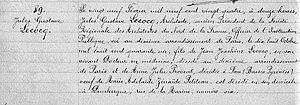
Acte de décès, mairie de Dunkerque, N°89 1924
Jules Auguste Lecocq, né à Paris le 18 octobre 1841 et mort le 29 février 1924 à Dunkerque, est un architecte français exerçant à Dunkerque